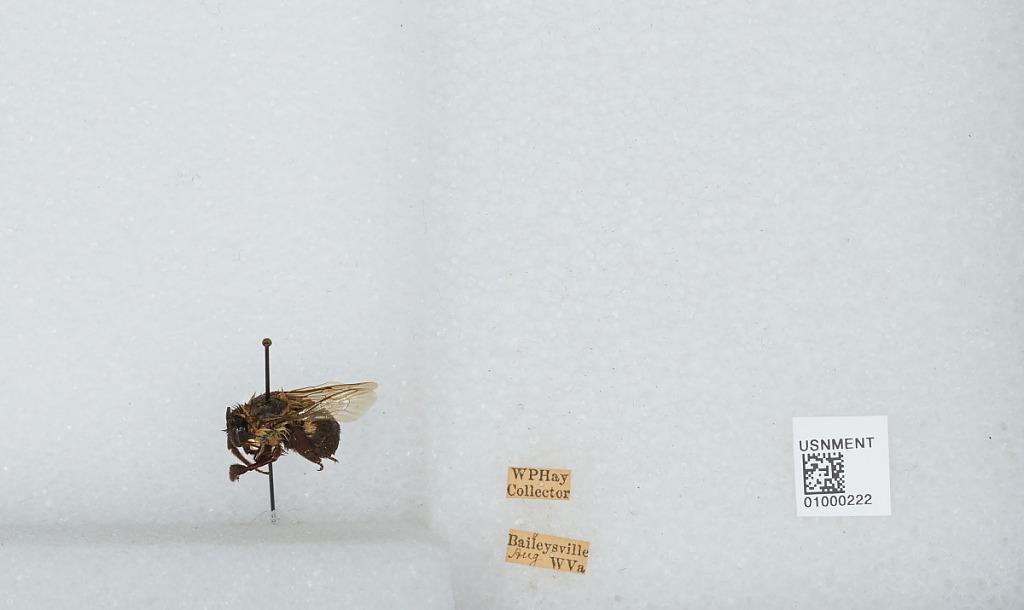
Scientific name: Bombus (Pyrobombus) impatiens Cresson
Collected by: W. Hay
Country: United States
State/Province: West Virginia
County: Wyoming
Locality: Baileysville
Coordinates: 37.5892, -81.6792